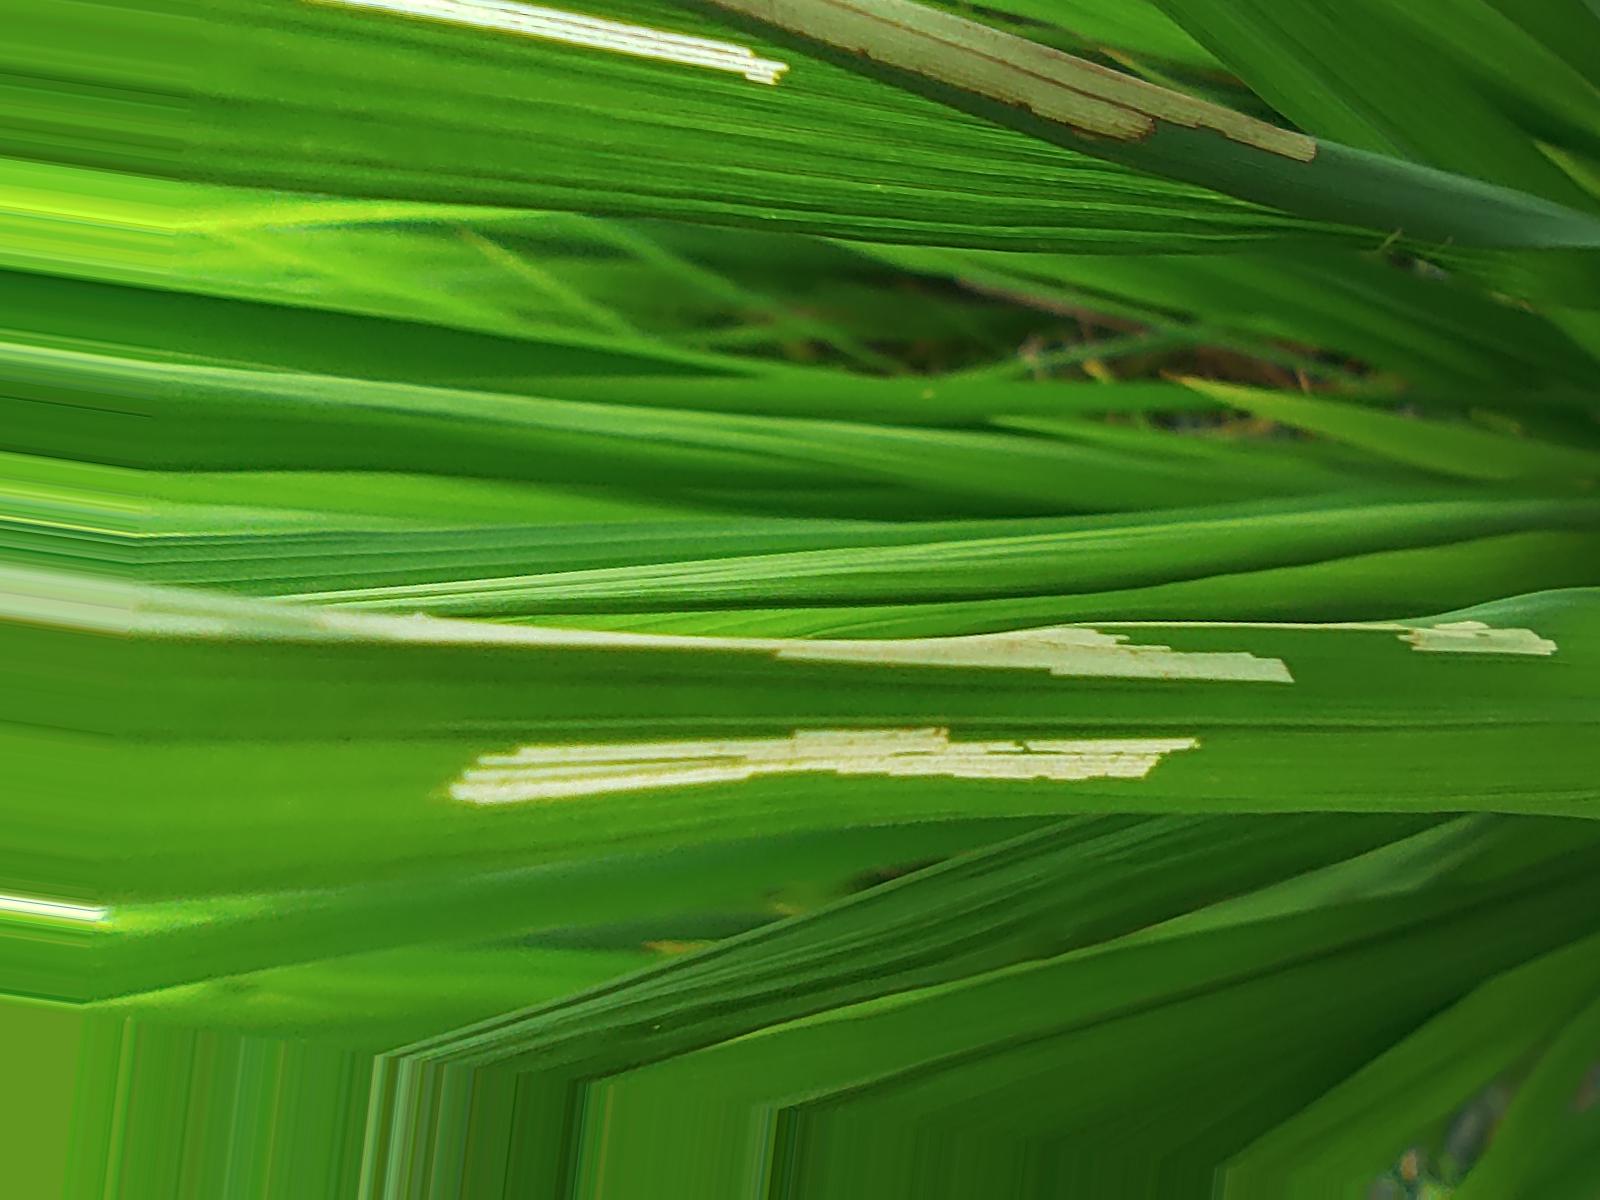
Nhãn: Sâu gai ( Hispa )